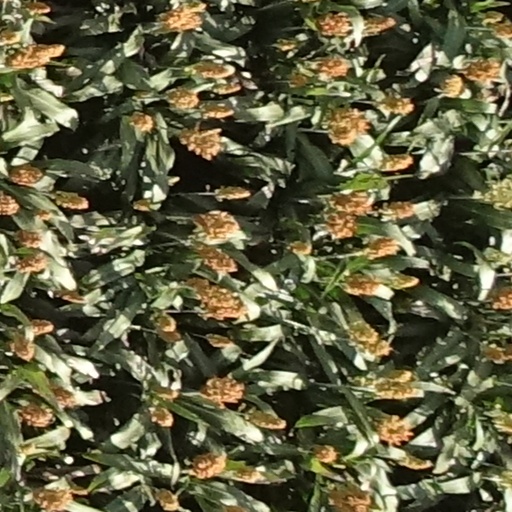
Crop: sorghum